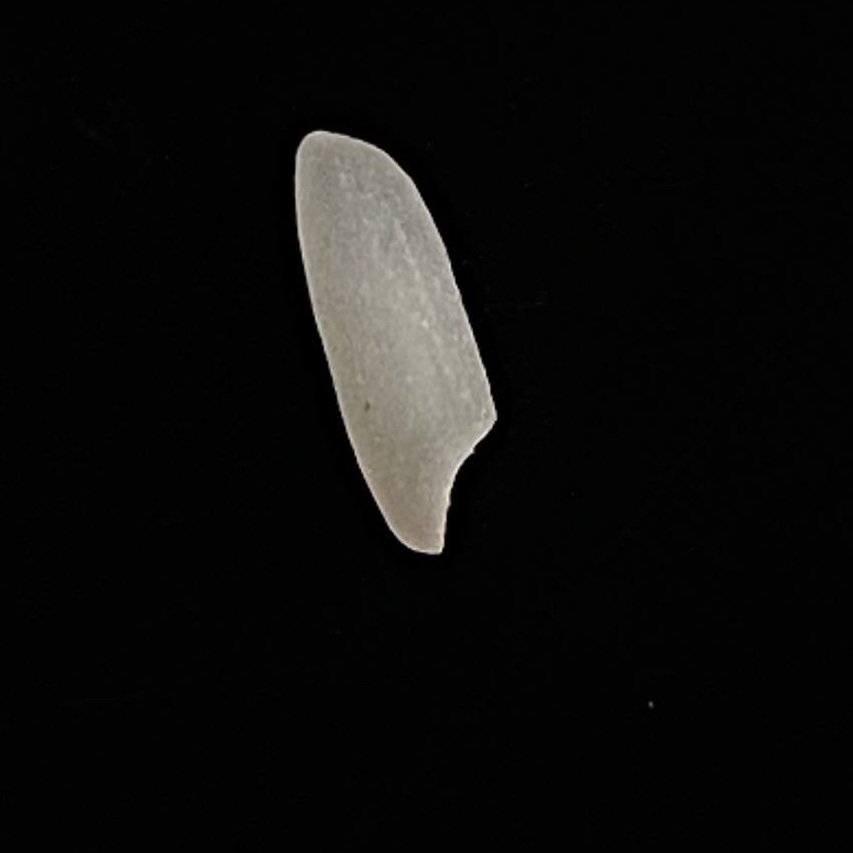
Rice variety: Katari_Polao